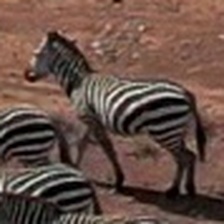
Pose orientation: left